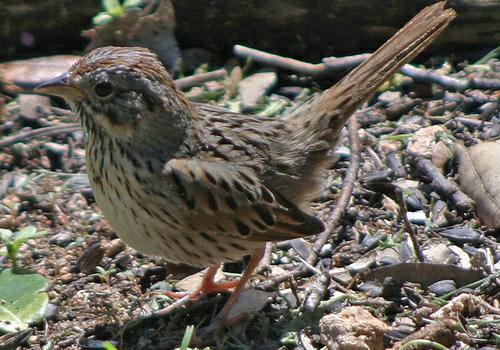
A photo of a lincoln sparrow